Capital Beltway

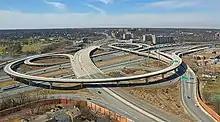
Capital Beltway/US 1 interchange, Alexandria Virginia, looking south

Continuing west from the College Park Interchange, I-495 crosses into Montgomery County, entering a heavily developed and populated area. Passing underneath MD 212 with no access, the route interchanges with MD 650 near the George Washington Cemetery. After bisecting Northwest Branch Park, the beltway interchanges with MD 193 and US 29 south of Four Corners; the two interchanges are little more than half a mile apart. Southbound US 29 is the main route into downtown Silver Spring, continuing into Washington, D.C.